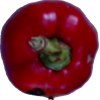
Label: red_pepper